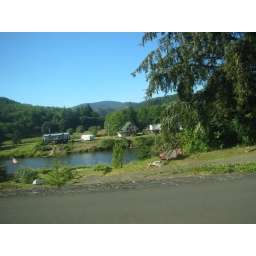
houses by a lake